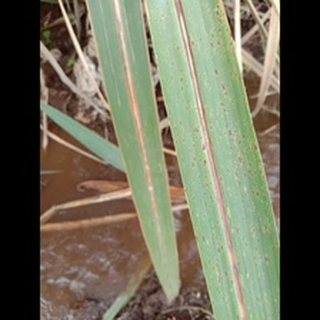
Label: sugarcane_rust